Li Yuchun

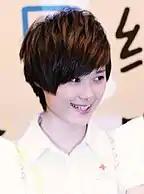
Li at her Fans Charity Fund in 2011

In April 2011, Li released her fourth studio album, "The Literary Youth Who Can Dance", in which most of the songs are produced by herself. In the same year, Li featured in the Chinese film, "Flying Swords of Dragon Gate". In 2012, Li released her fifth studio album, "Old If Not Wild". In the same year, she embarked her second concert tour Crazy World Tour. In the same year, she featured in the Chinese film, "The Guillotines". In the same year, she won an Mnet Asian Music Award for Best Asian Artist. In July 2013, Li became one of the judges of Chinese singing contest "Super Boy" of the year. In the same year, she won an MTV Europe Music Award for Best Worldwide Act. In 2014, Li released her sixth studio album, "A Magical Encounter 1987". In the same year, she won a World Music Award for Best Selling Chinese Artist.